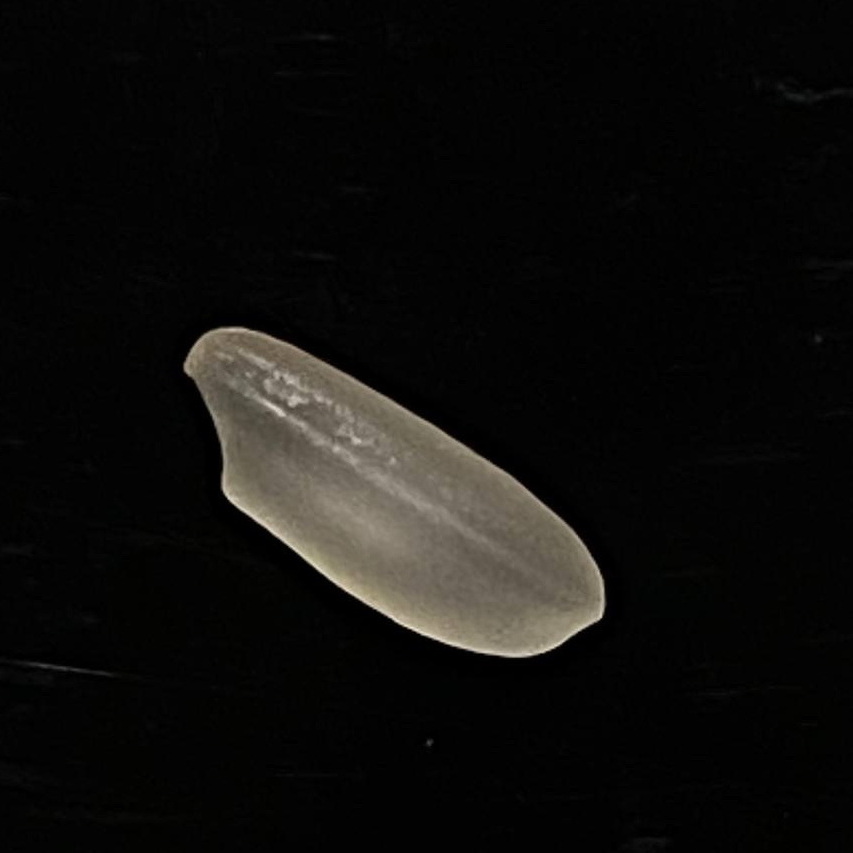
Rice variety: Subol_Lota